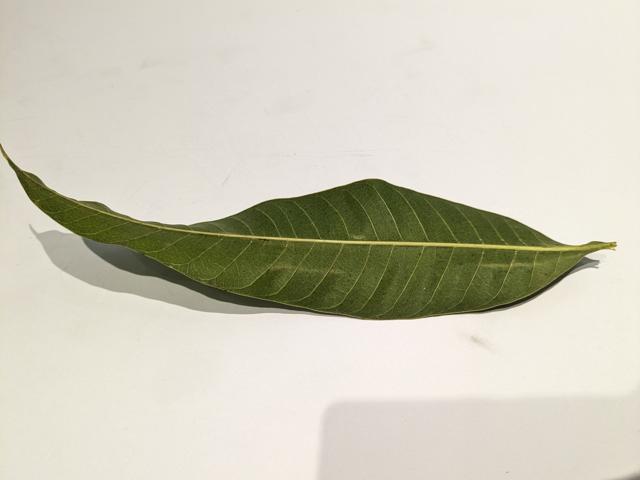
Mango leaf variety: Haribhanga